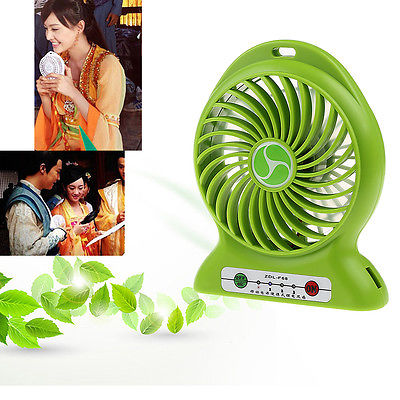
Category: fan